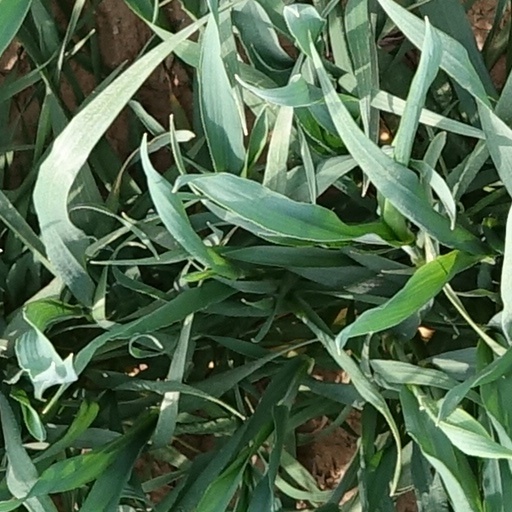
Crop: wheat